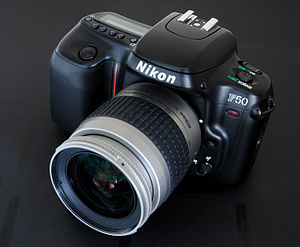
Nikon F50
Et Nikon F50
Billede af et Nikon F50
Nikon F50, er et analogt spejlreflekskamera til 35 mm film med et enkelt objektiv.